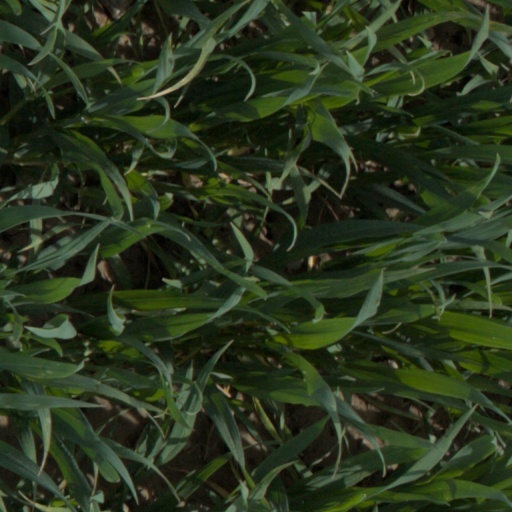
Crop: wheat